Qmmp

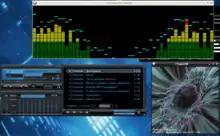
Qmmp (skinned)

Qmmp is known for its small, themeable user interface and low use of system resources. The user interface and behaviour is similar to Winamp, which was popular at the time. By supporting Winamp (Classic) skin files, the program can be configured to appear similar to Winamp 2.x.